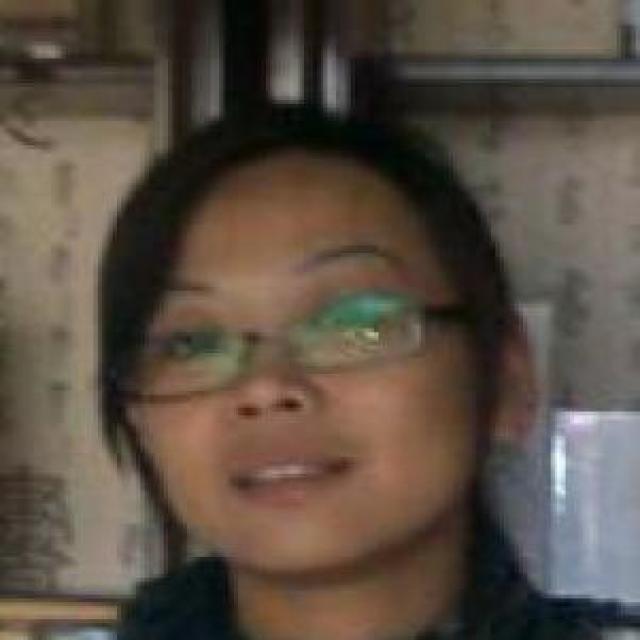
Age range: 21-44